Honour (TV series)

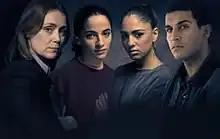
L-R: DCI Goode, Banaz, Bekhal, Rahmat

Honour is a two-part British television drama series, depicting the investigation into the real-life disappearance and murder of honour killing victim Banaz Mahmod.